Tulsa, Oklahoma

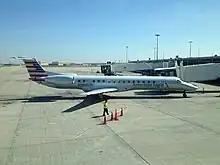
An American Eagle aircraft in new livery at Tulsa International Airport

Tulsa has 15 institutions of higher education, including two private universities: the University of Tulsa, a school founded in 1894, and Oral Roberts University, a school founded by evangelist Oral Roberts in 1963.